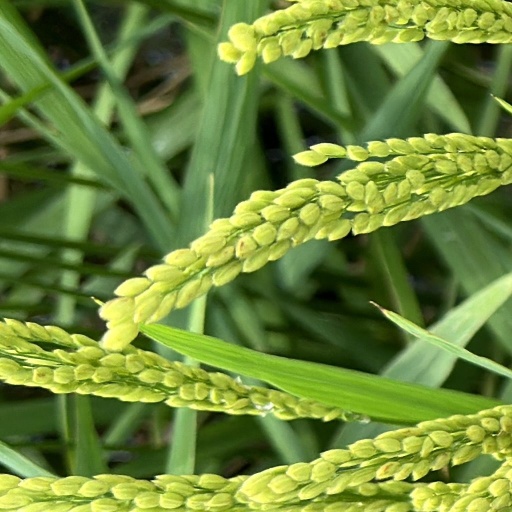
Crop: rice